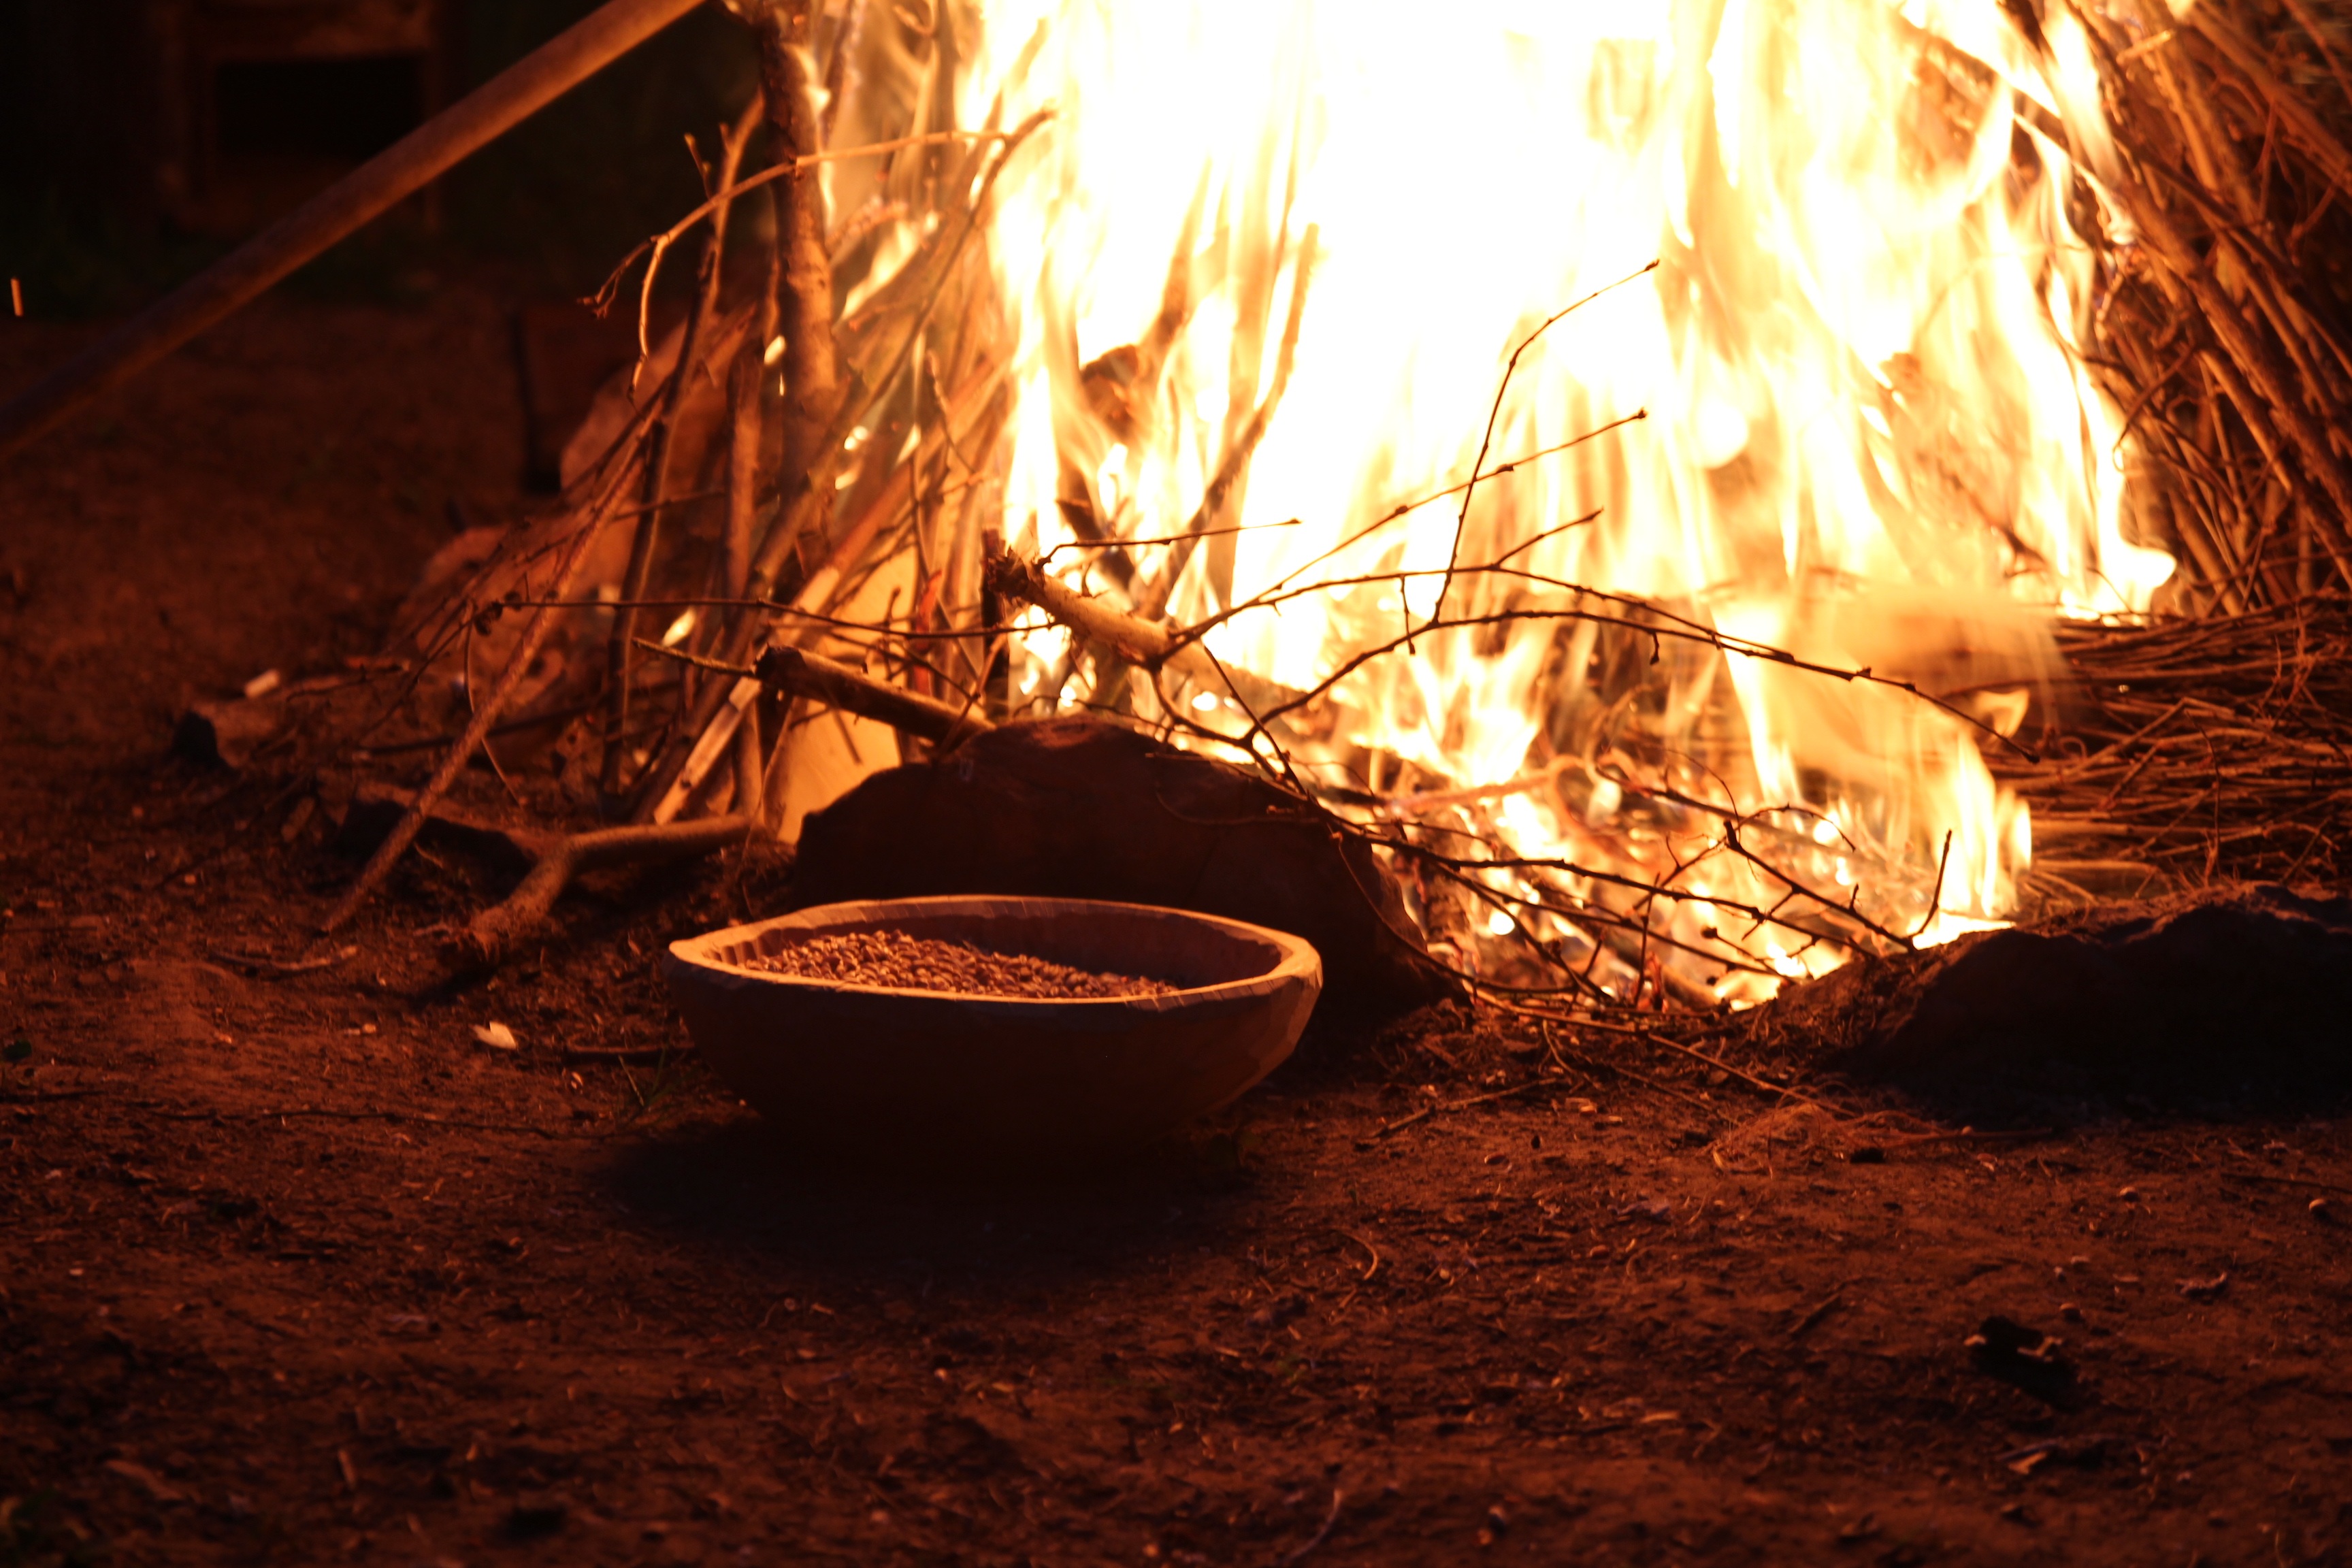
light, wood, night, warm, orange, symbol, flame, fire, soil, darkness, yellow, campfire, bonfire, heat, energy, burning, hot